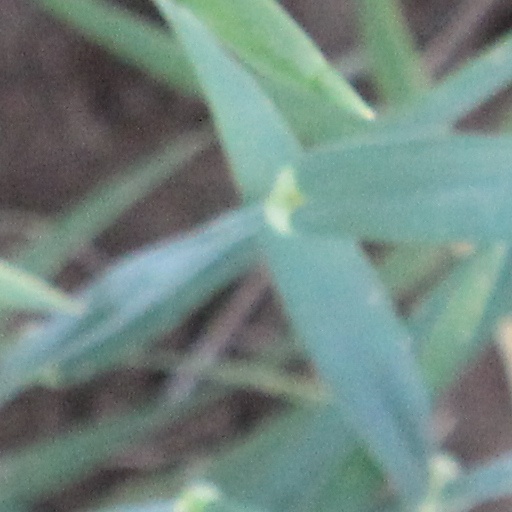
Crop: wheat